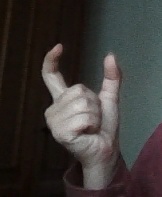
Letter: nun